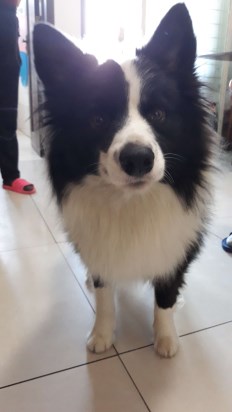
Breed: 2594-n000109-Border_collie